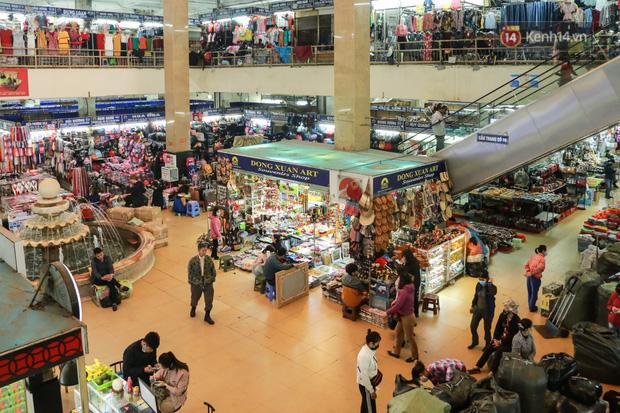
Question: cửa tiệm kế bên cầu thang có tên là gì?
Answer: cửa tiệm có tên là dong xuan art